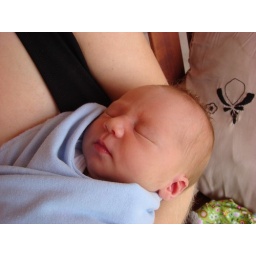
baby girl in blue